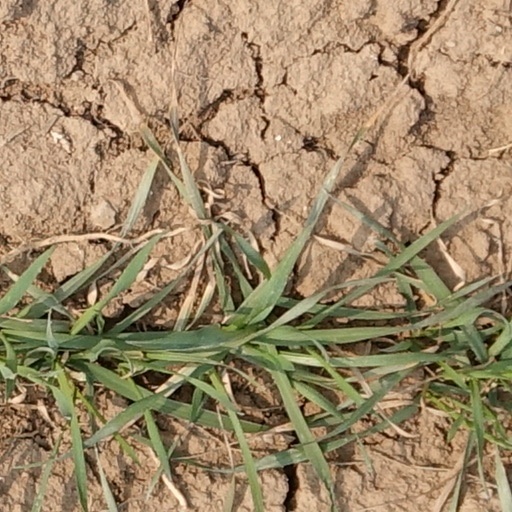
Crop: wheat